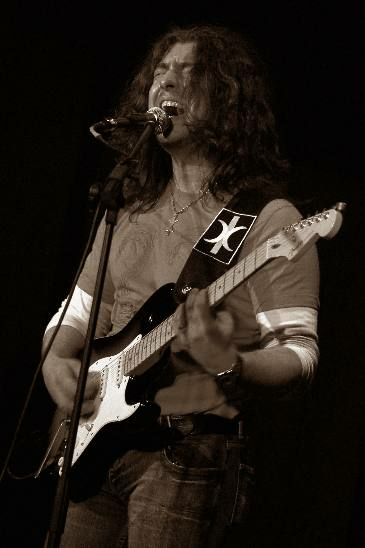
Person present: Yes